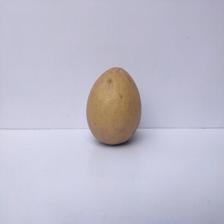
Size: Large